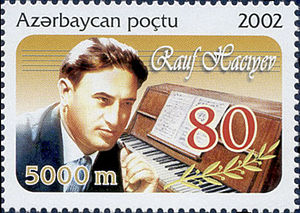
Rauf Hajiyev
Rauf Hajiyev var en sovjetisk aserbajdsjansk komponist, pianist og politiker.